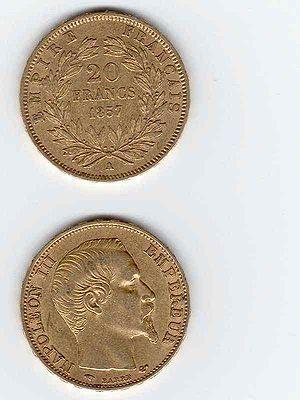
En numismatique, le napoléon est une pièce de monnaie d'or française de vingt francs contenant 5,805 grammes d'or pur, créée le 28 mars 1803 par le Premier Consul Napoléon Bonaparte. Elle a porté l'effigie de ce dernier mais aussi, au fil des régimes, celles de Louis XVIII, Charles X, Louis-Philippe, Napoléon III ou bien des symboles républicains.